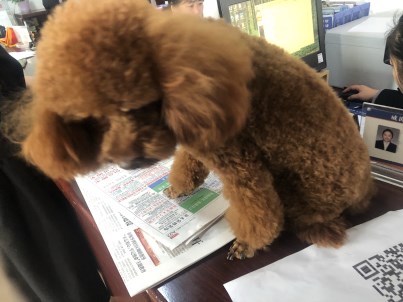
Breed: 7449-n000128-teddy